Kamara James

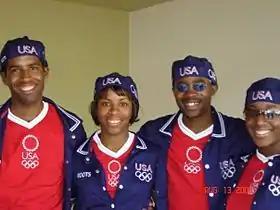
2004 Fencing Olympians from Peter Westbrook Foundation, Keeth Smart, Erinn Smart, Ivan Lee, and Kamara James on far right

Kamara Latoya James (November 23, 1984 – September 20, 2014) was an American Olympic épée fencer.